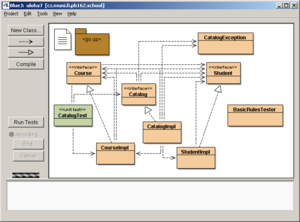
BlueJ est un environnement de développement intégré créé principalement pour l'enseignement de la programmation orientée objet. Il permet d'écrire des programmes Java en utilisant le langage Java ou le langage Stride.